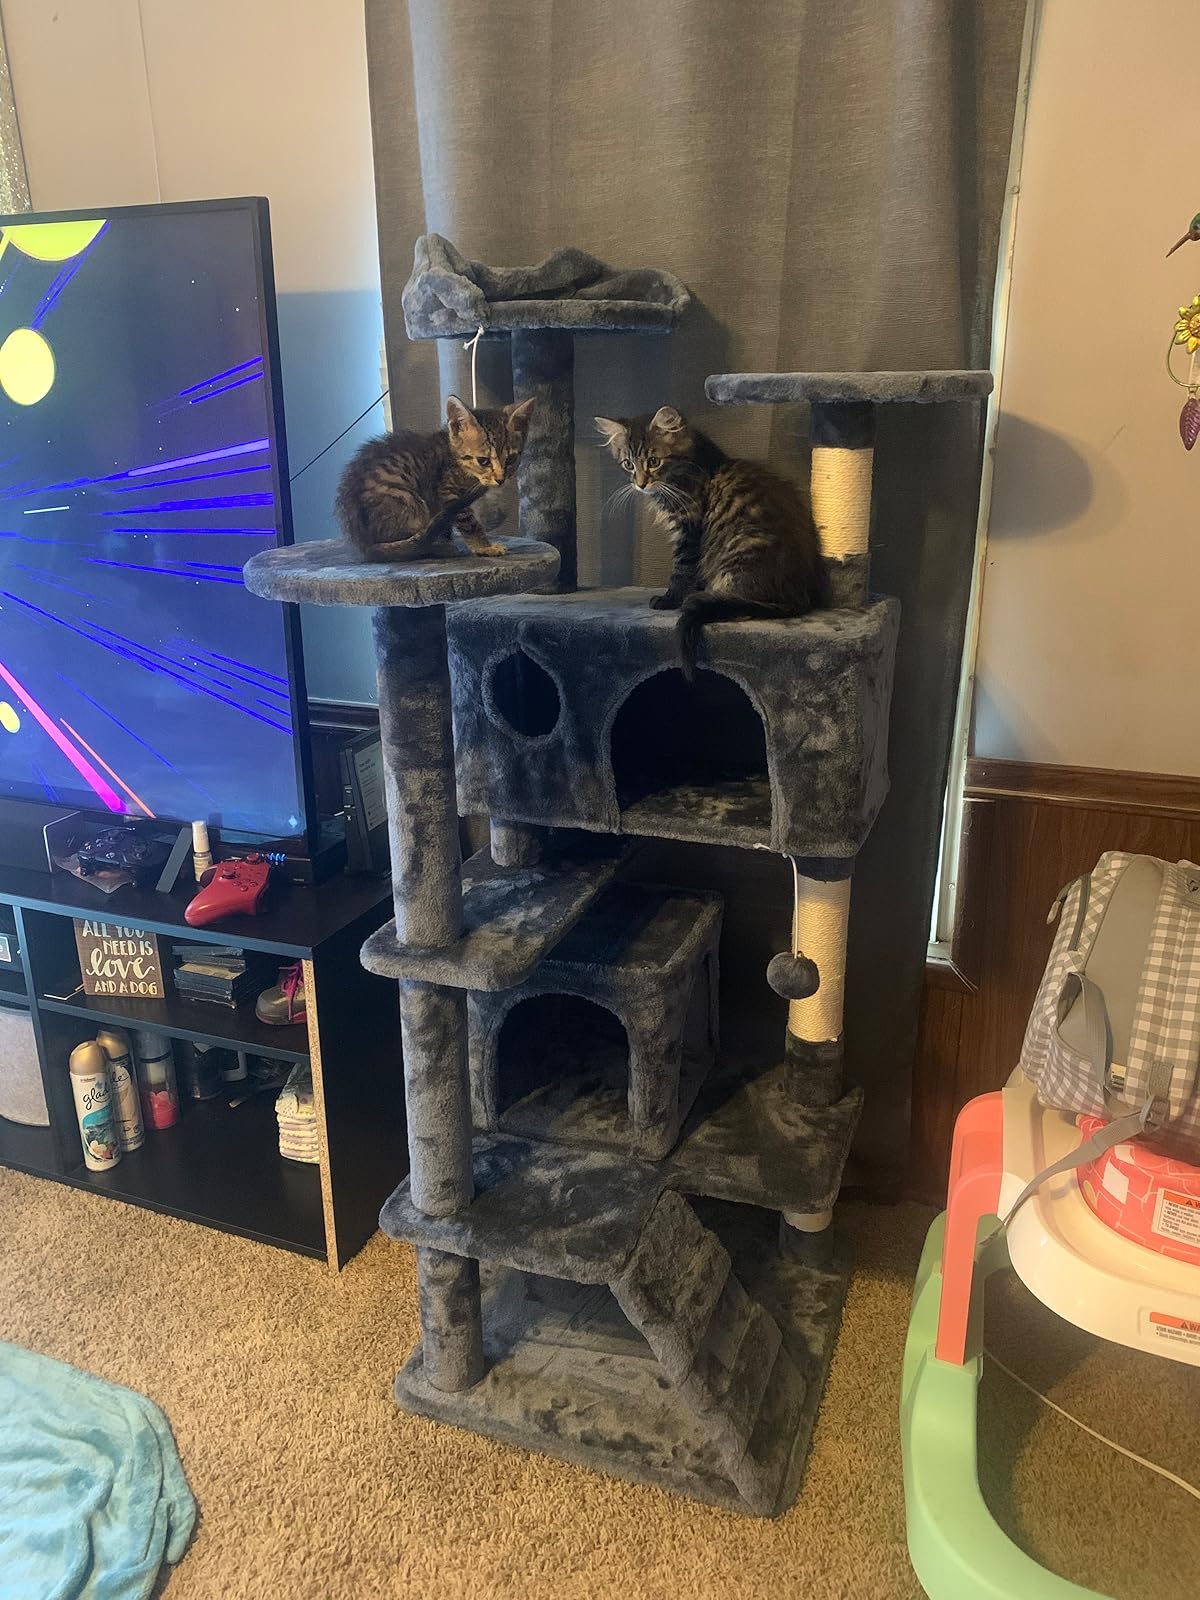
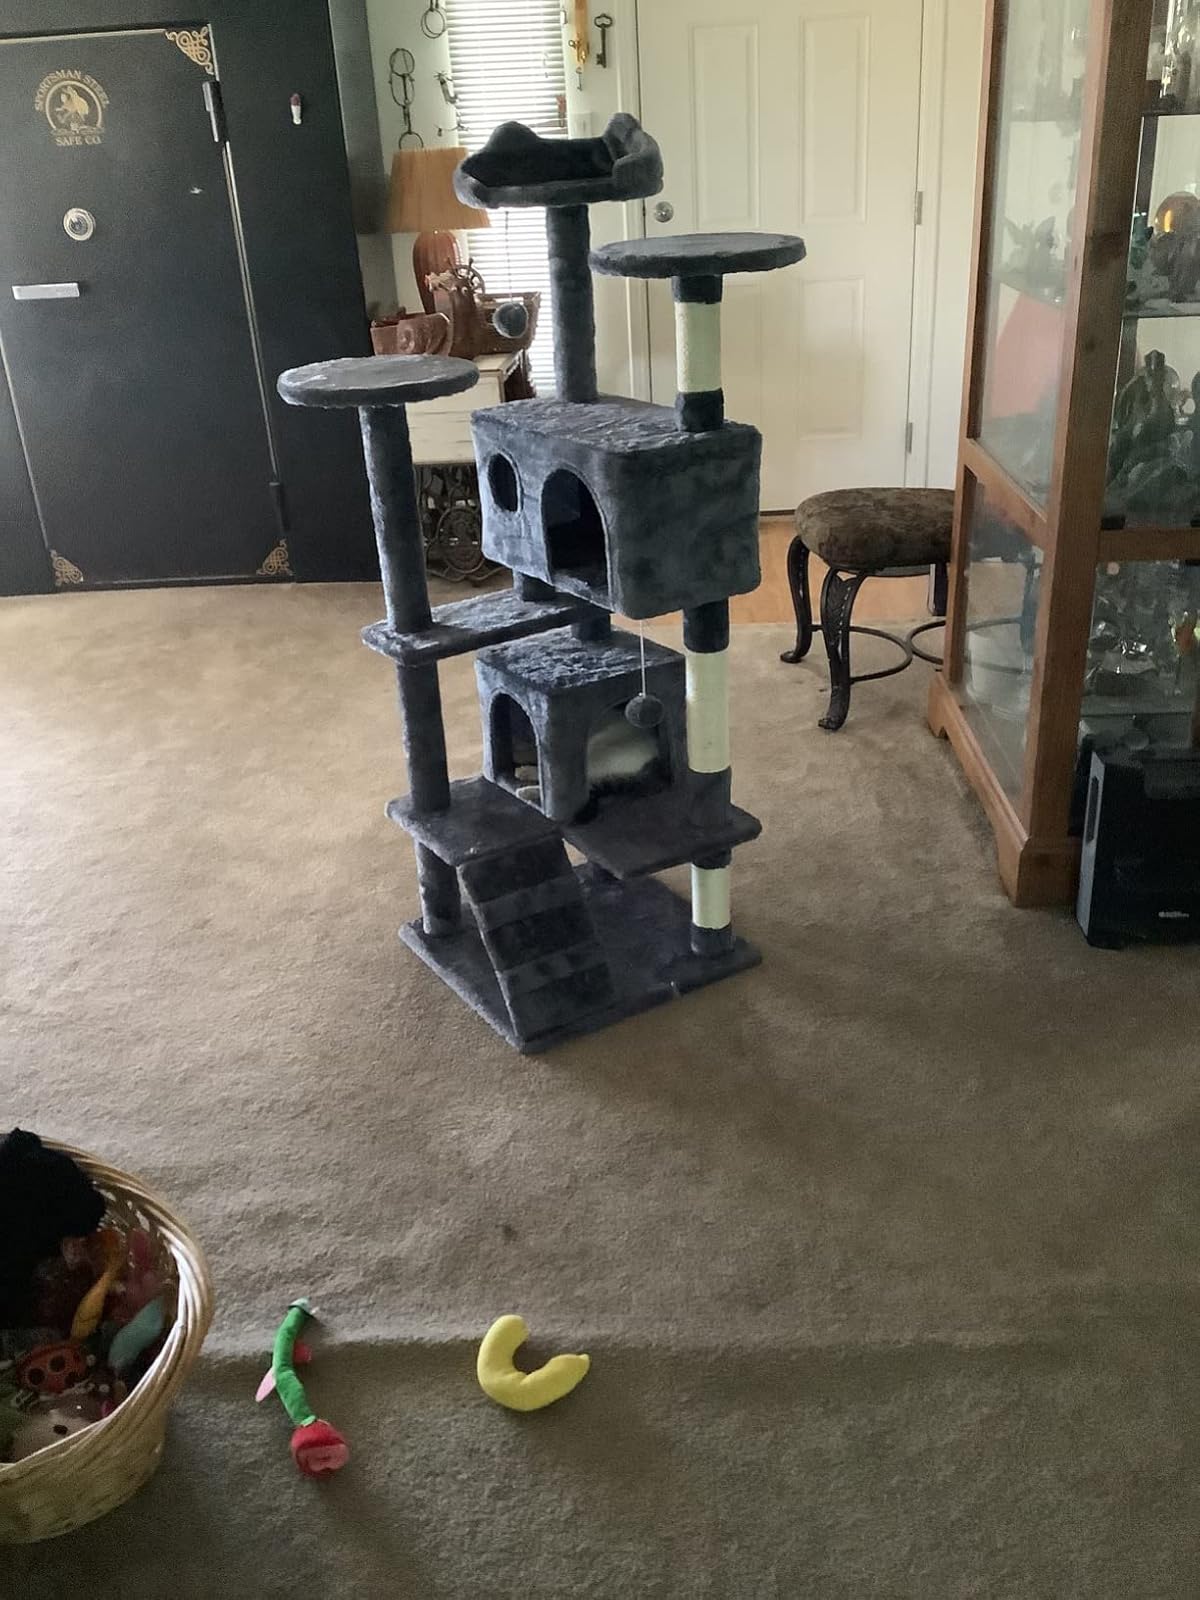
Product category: items_cat tree
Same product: yes